Jamalpur Science and Technology University

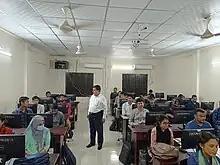
Advanced Computer Lab

In 1998, Mirza Azam, member of parliament for the Jamalpur-3 constituency, established Sheikh Fazilatunnecha Mujib Fisheries College on 33 acres in Melandaha Upazila of Jamalpur District. Classes began there in 2000. "Bangamata Sheikh Fojilatunnesa Mujib Science & Technology University Bill-2017" was passed by parliament on 20 November 2017. The university was gazetted on 28 November 2017.